Shark Bay

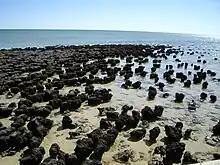
Stromatolites in Hamelin Pool are ancient structures that are built by microbes.

Based on growth rate it is believed that about 1,000 years ago cyanobacteria (blue-green algae) began building up stromatolites in Hamelin Pool at the Hamelin Station Reserve in the southern part of the bay. These microbialites, a type of sedimentary structure, are modern examples of some of the earliest signs of life on Earth, with fossilized stromatolites being found dating from 3.5billion years ago at North Pole near Marble Bar, in Western Australia, and are considered the type of fossil with the longest continuous presence in the geological record. Shark Bay's modern examples were first identified in 1956 at Hamelin Pool, before that only being known in the fossil record. They may, however, be significantly different from fossilised examples, as growth rates may be up to 250 times slower than the estimated growth rates of some Precambrian stromatolites. There is debate, however, over whether this indicates a true difference in growth rate, or if Precambrian growth estimates are instead too high. Hamelin Pool contains the most diverse and abundant examples of living stromatolite forms in the world. Other occurrences are found at Lake Clifton near Mandurah and Lake Thetis near Cervantes. It is hypothesized that some stromatolites contain a new form of chlorophyll, chlorophyll f.